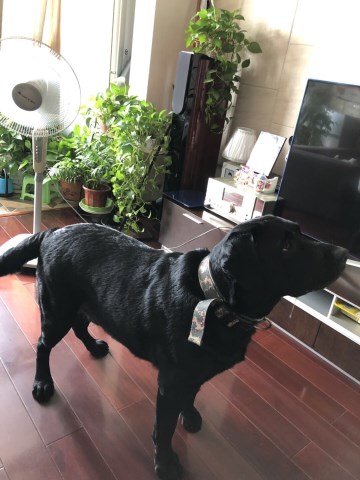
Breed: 3580-n000122-Labrador_retriever